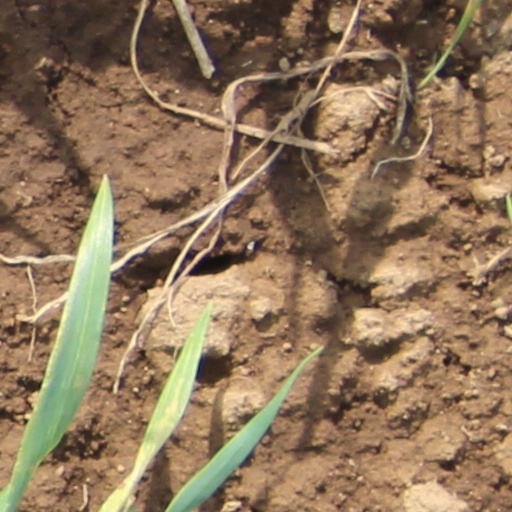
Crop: wheat